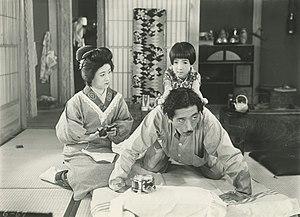
Atsushi Watanabe, né le 9 avril 1898 à Asakusa et mort le 27 février 1977 à Kitasenzoku, est un acteur japonais.
Mon amie et mon épouse est une comédie dramatique japonaise réalisée par Heinosuke Gosho et sortie en 1931.
Kinuyo Tanaka, née à Shimonoseki le 29 novembre 1909 et morte à Tokyo le 21 mars 1977, est une actrice et réalisatrice japonaise.